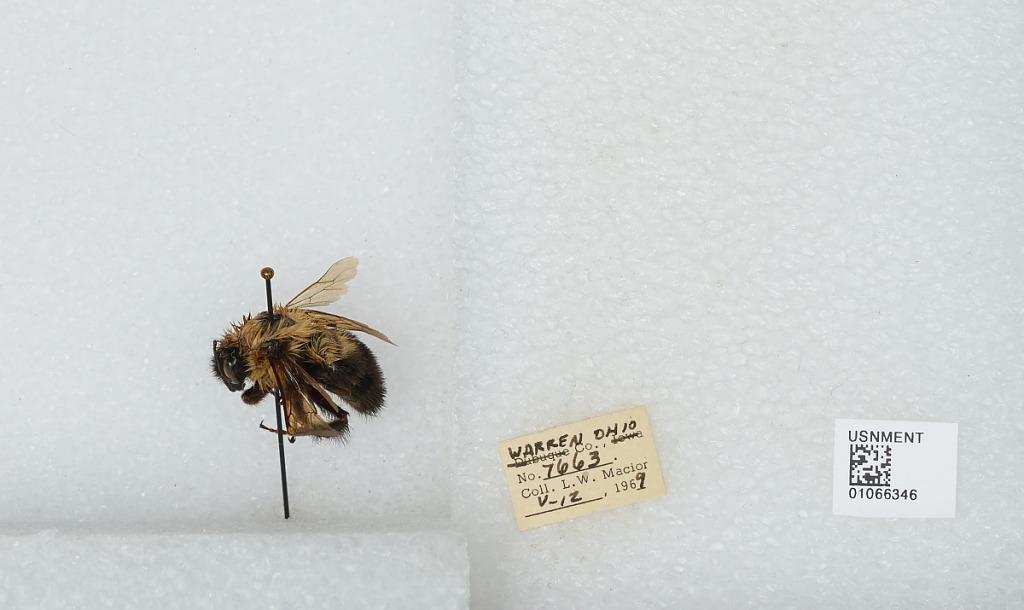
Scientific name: Bombus (Pyrobombus) bimaculatus Cresson
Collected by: L. Macior
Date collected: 1969-5-12
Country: United States
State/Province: Ohio
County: Warren
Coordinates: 39.4242, -84.1856